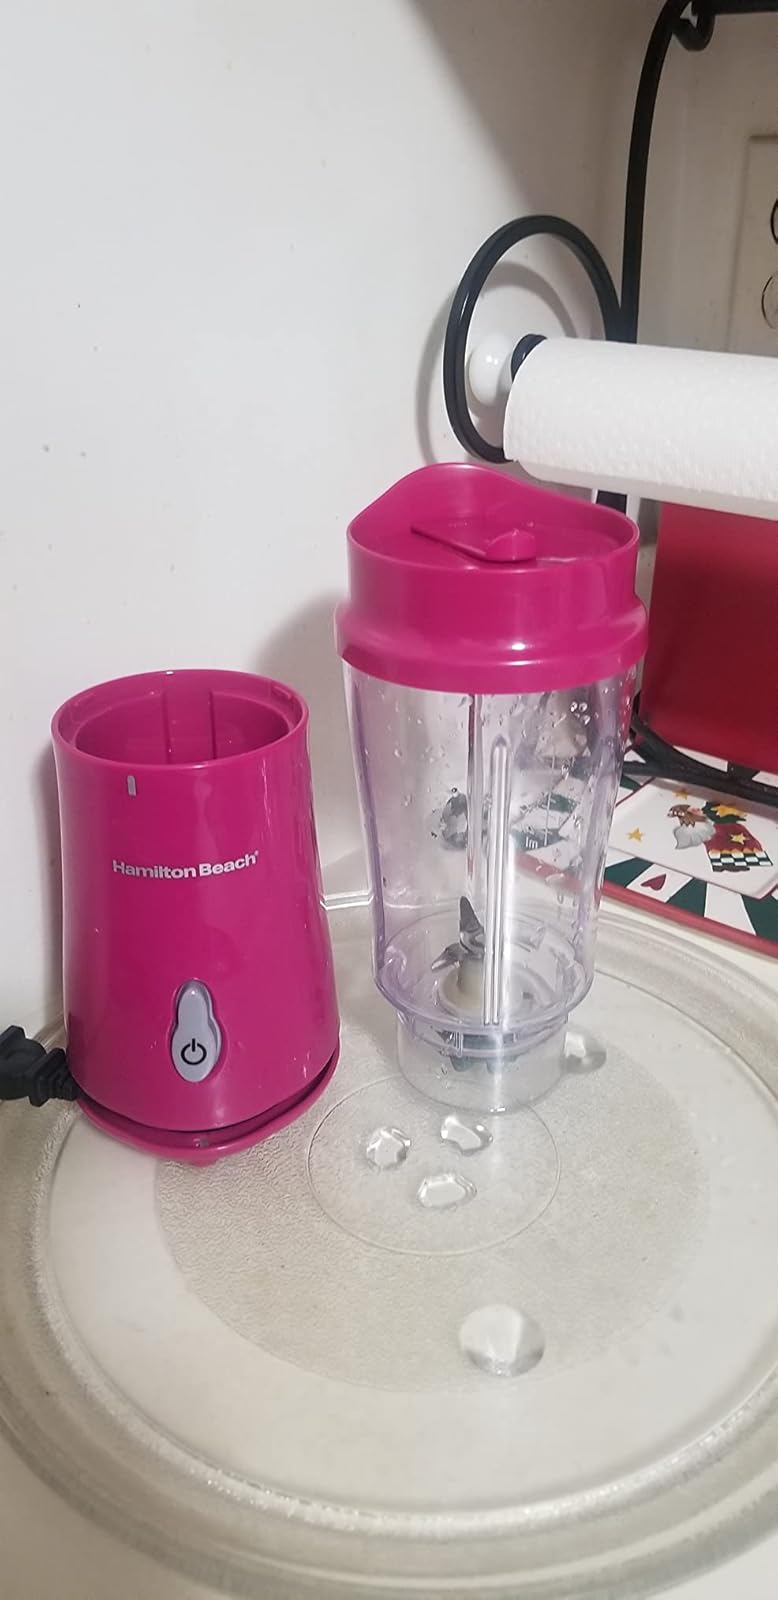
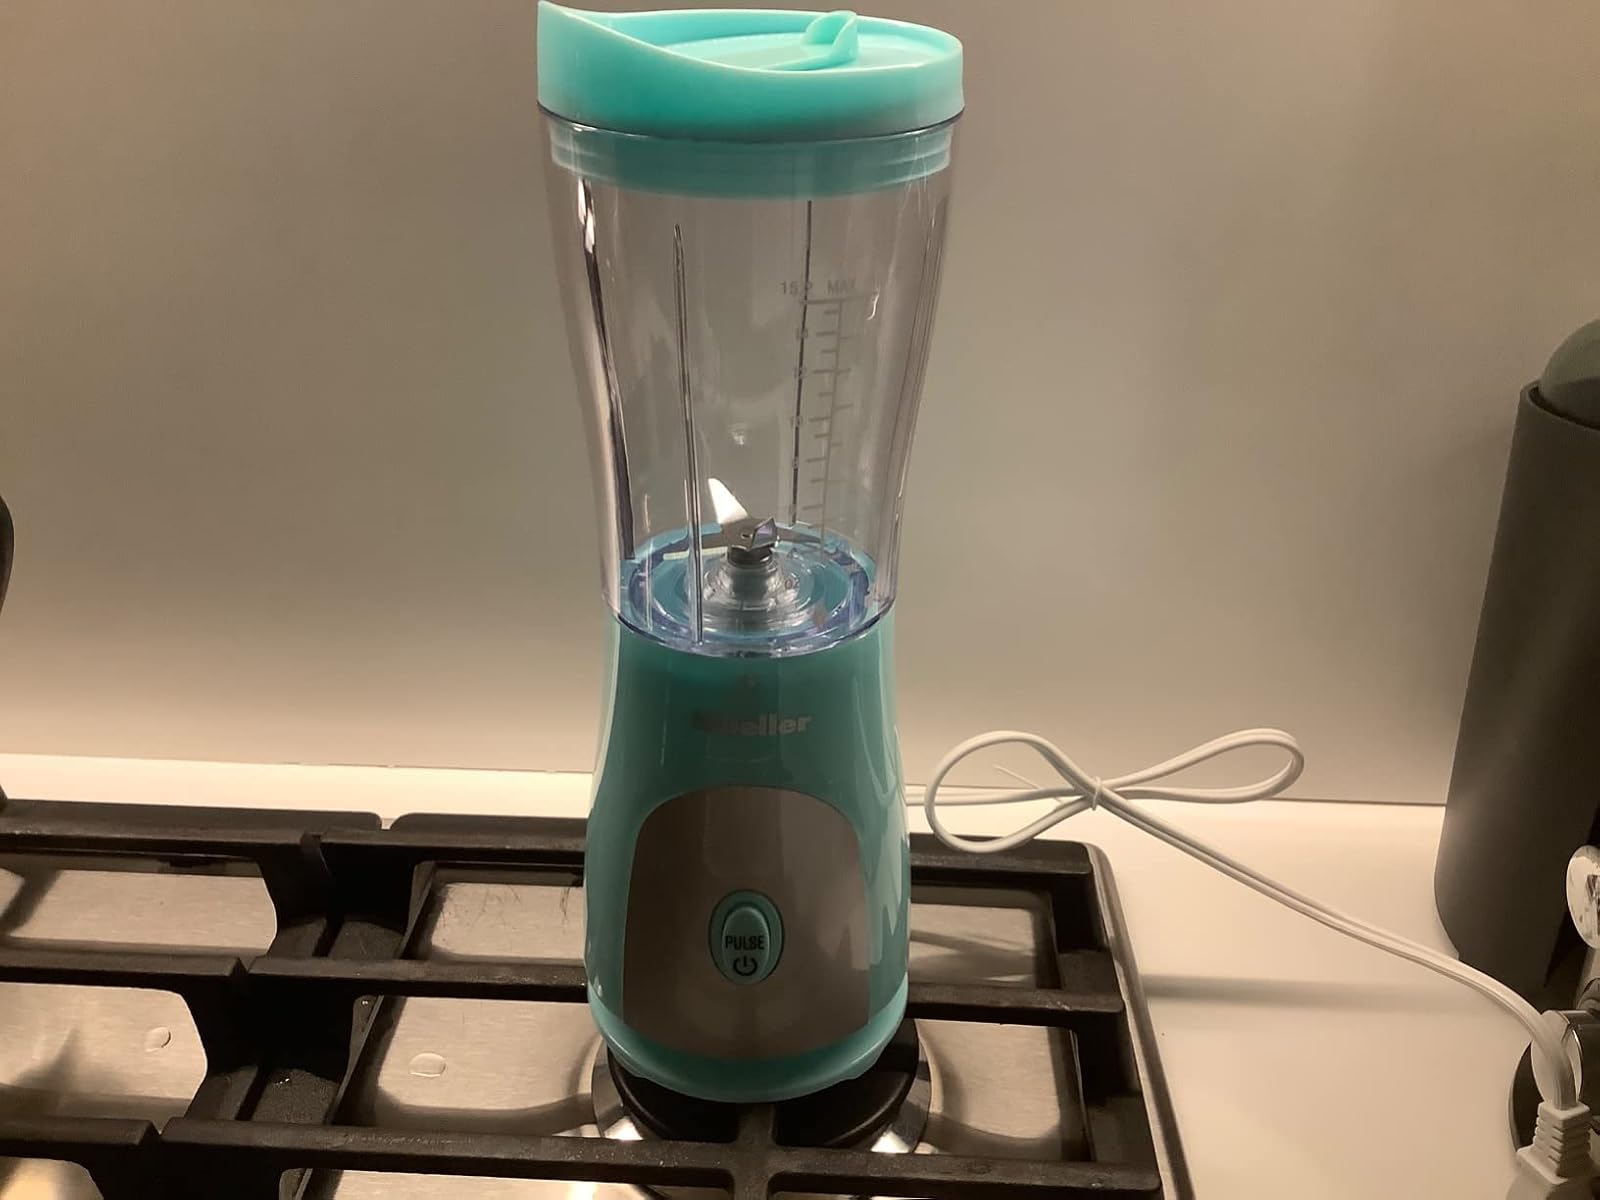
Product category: items_blender
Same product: no